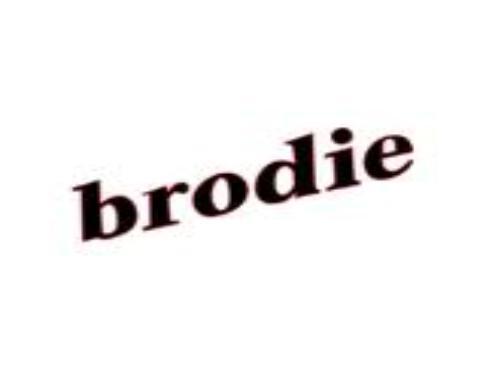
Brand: brodie bicycles
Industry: Transportation